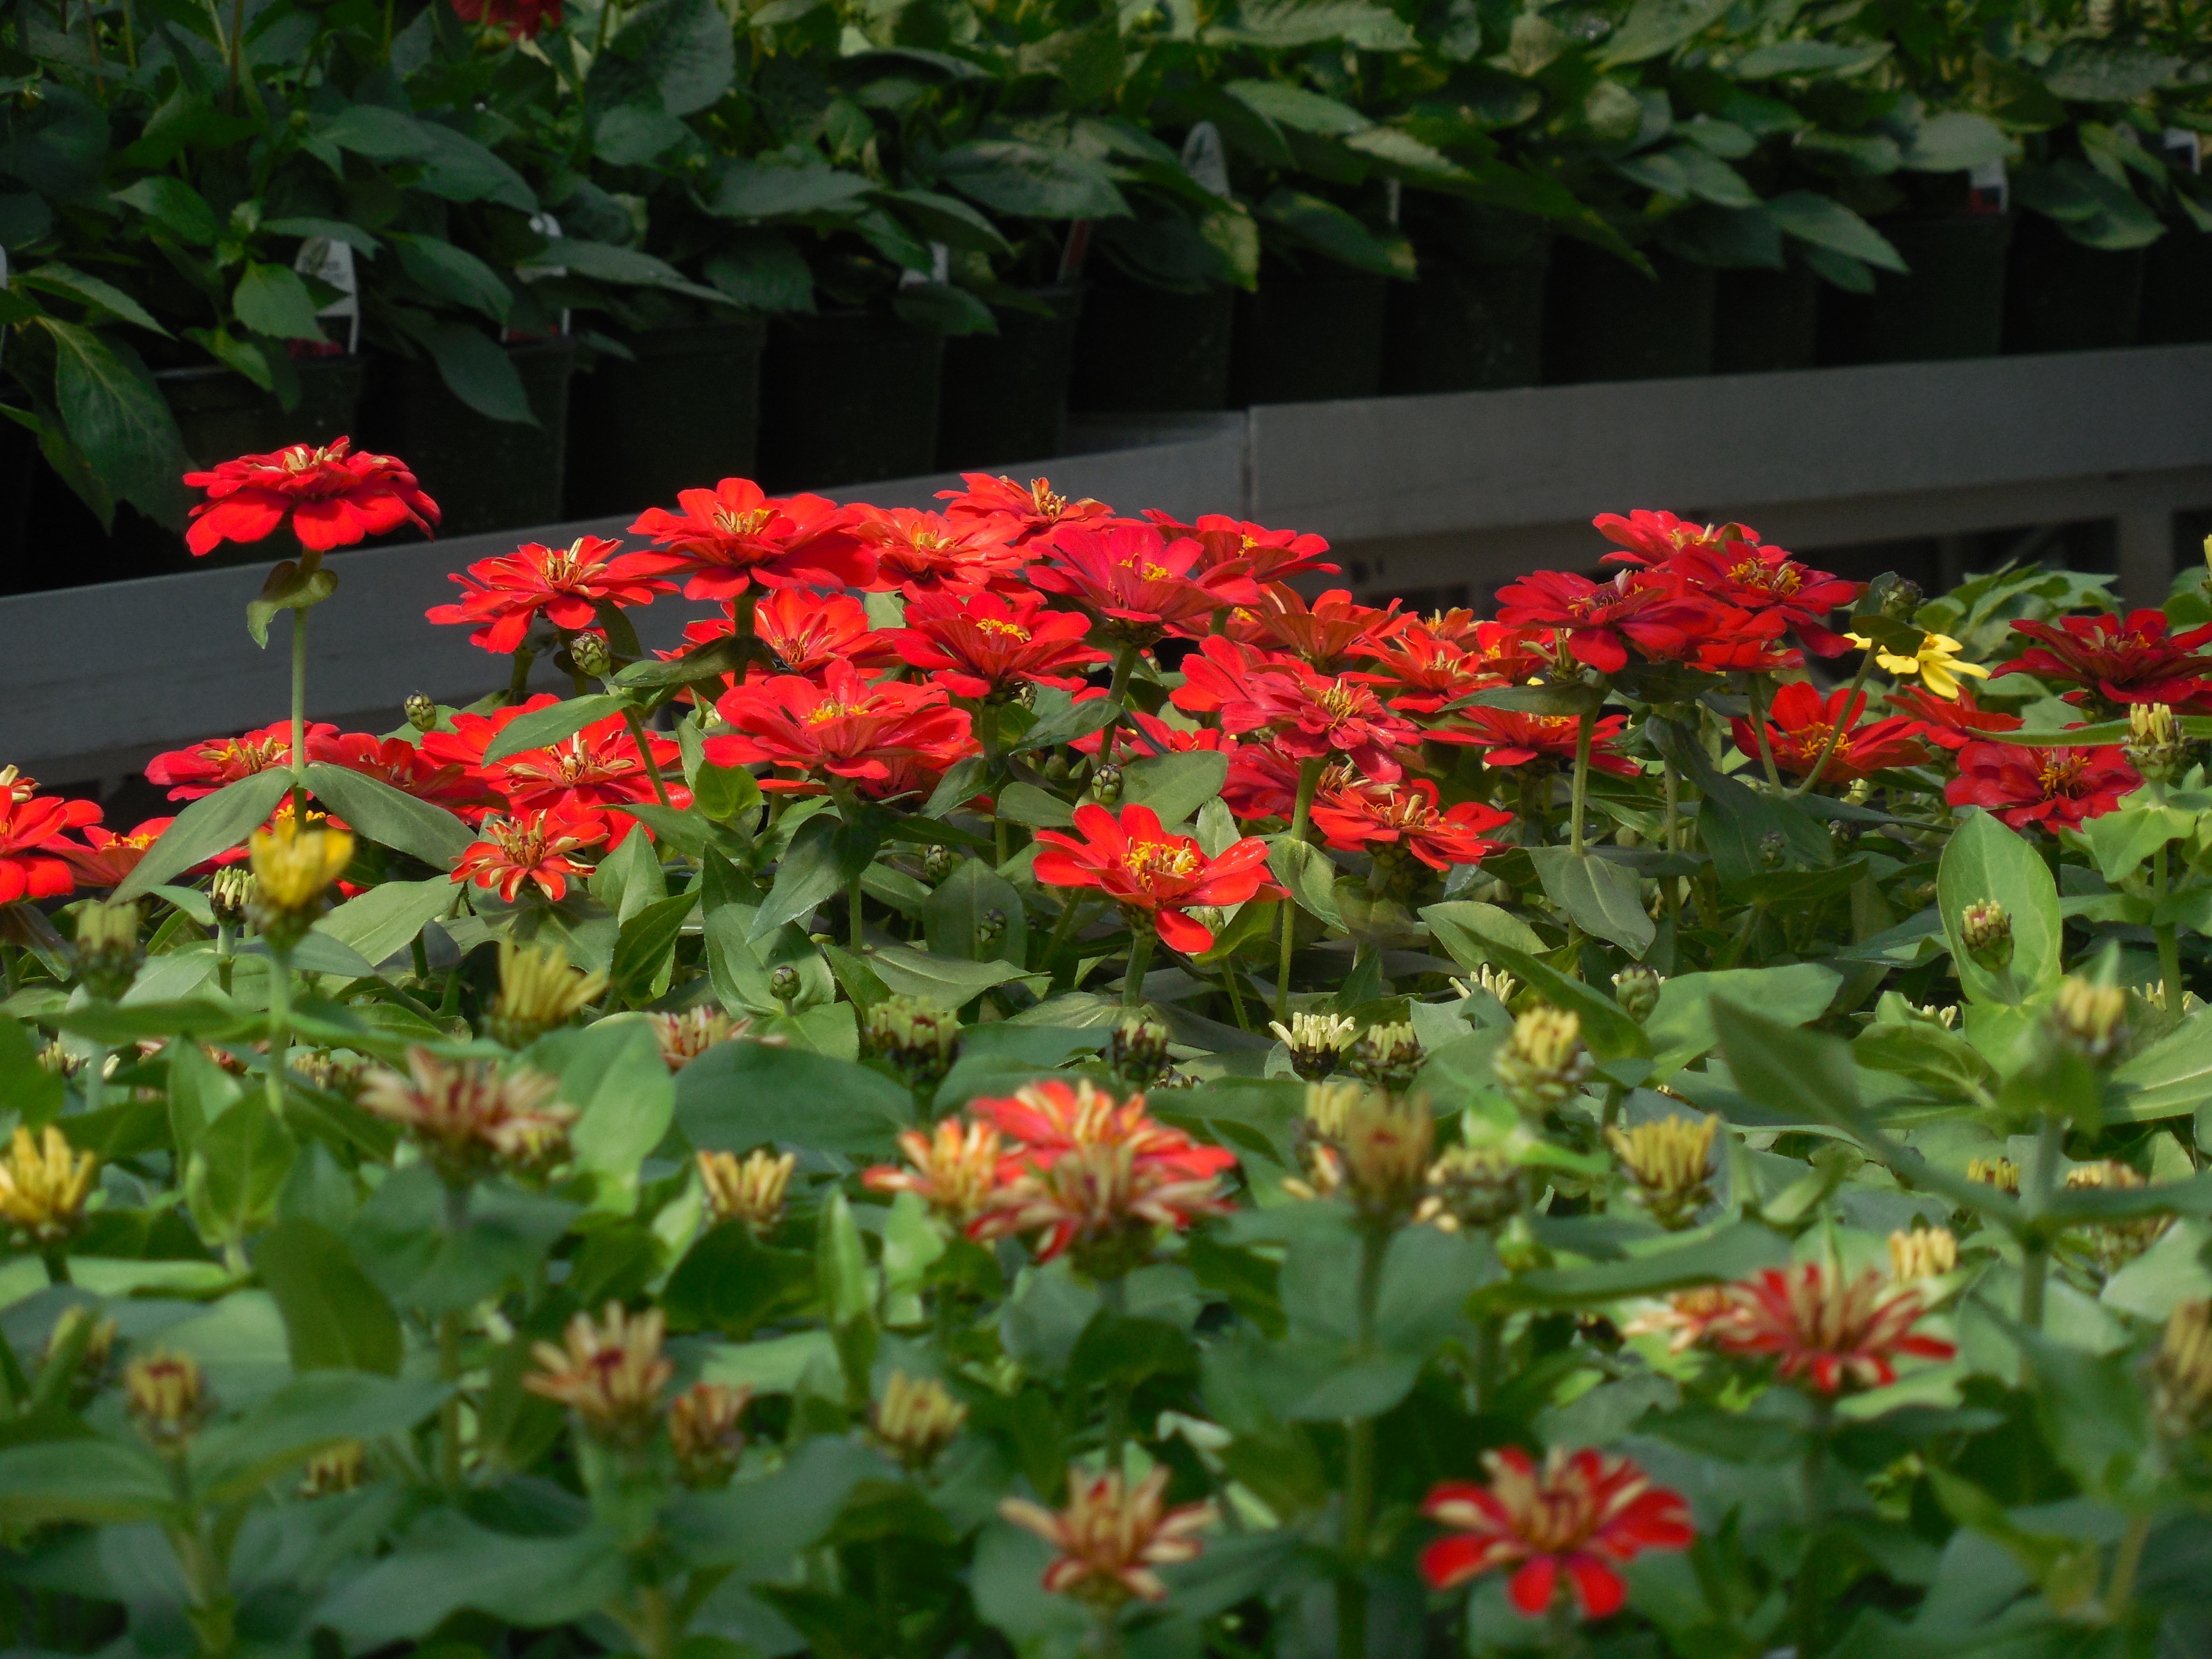
work, nature, growth, plant, house, leaf, flower, summer, environment, spring, green, herb, botany, business, agriculture, garden, flora, perennial, greenhouse, glasshouse, florist, greenery, wildflower, flowers, landscaping, gardening, shrub, annual, horticulture, flowering, begonia, flowering plant, hothouse, annual plant, land plant, foliar, nursery garden, foliate